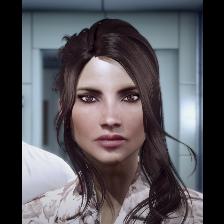
Label: Human